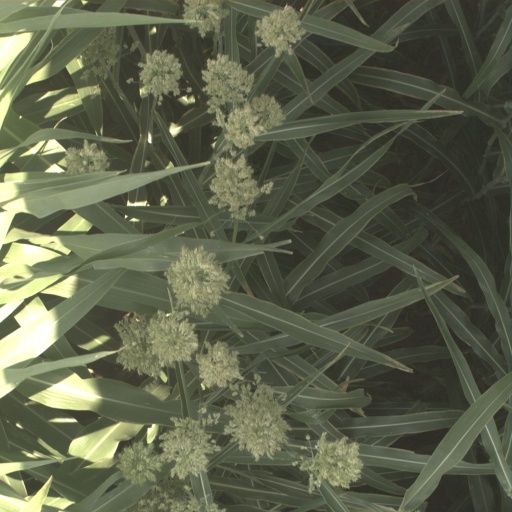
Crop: sorghum